Big-character poster

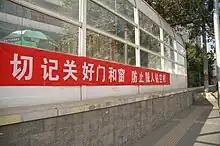
A modern version of a big character poster in Beijing. The banner reads: "Remember to close the door and window to prevent thieves from getting into the gap" (切记关好门和窗防止贼人钻空档)

During the Cultural Revolution, when the writing of big-character posters peaked, most big-character posters shared the same rhetorical formula, as they all emulated the first poster written by Nie Yuanzi et al. Big-character posters were also copied and reprinted, which further standardized its structure.